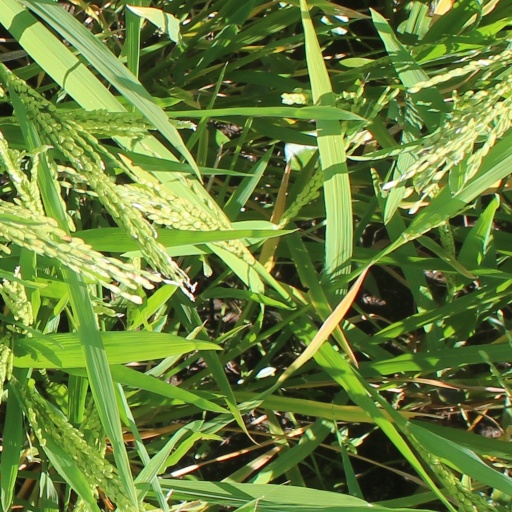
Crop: rice